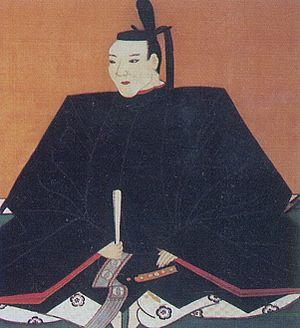
Nakagawa Hidenari est un daimyo de l'époque Azuchi Momoyama et du début de l'époque d'Edo de l'histoire du Japon. Il est le deuxième fils de Nakagawa Kiyohide.